Line 2 Bloor–Danforth

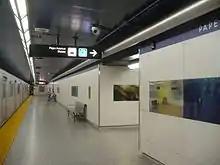
Pape station in 2014 after renovation

The pre-1980 subway stations of the Bloor–Danforth line follow a two-colour background and trim theme and use the unique Toronto Subway typeface on the stations' walls. The tiling theme was influenced by SEPTA's Broad Street Subway in Philadelphia and used a cycle that was similar to the design employed on the Yonge subway. This design consists of two colours for the tiles, one for main wall tiles and another for trim tiles near the ceiling of the stations. The station names on the main wall tiles use the colour of the trim tiles and vice versa, except that some of the station names of the trim tiles are white instead of the main wall tile colour for readability.